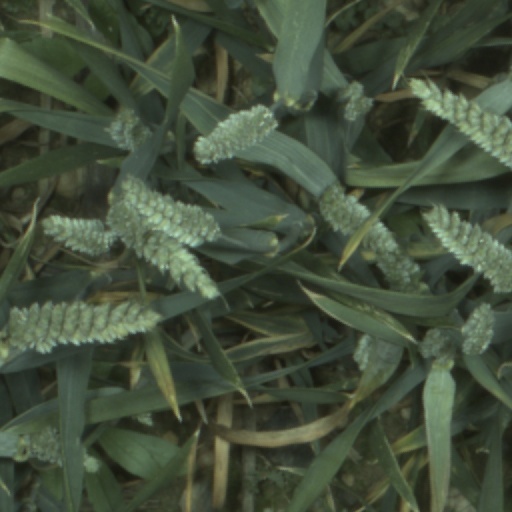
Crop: wheat